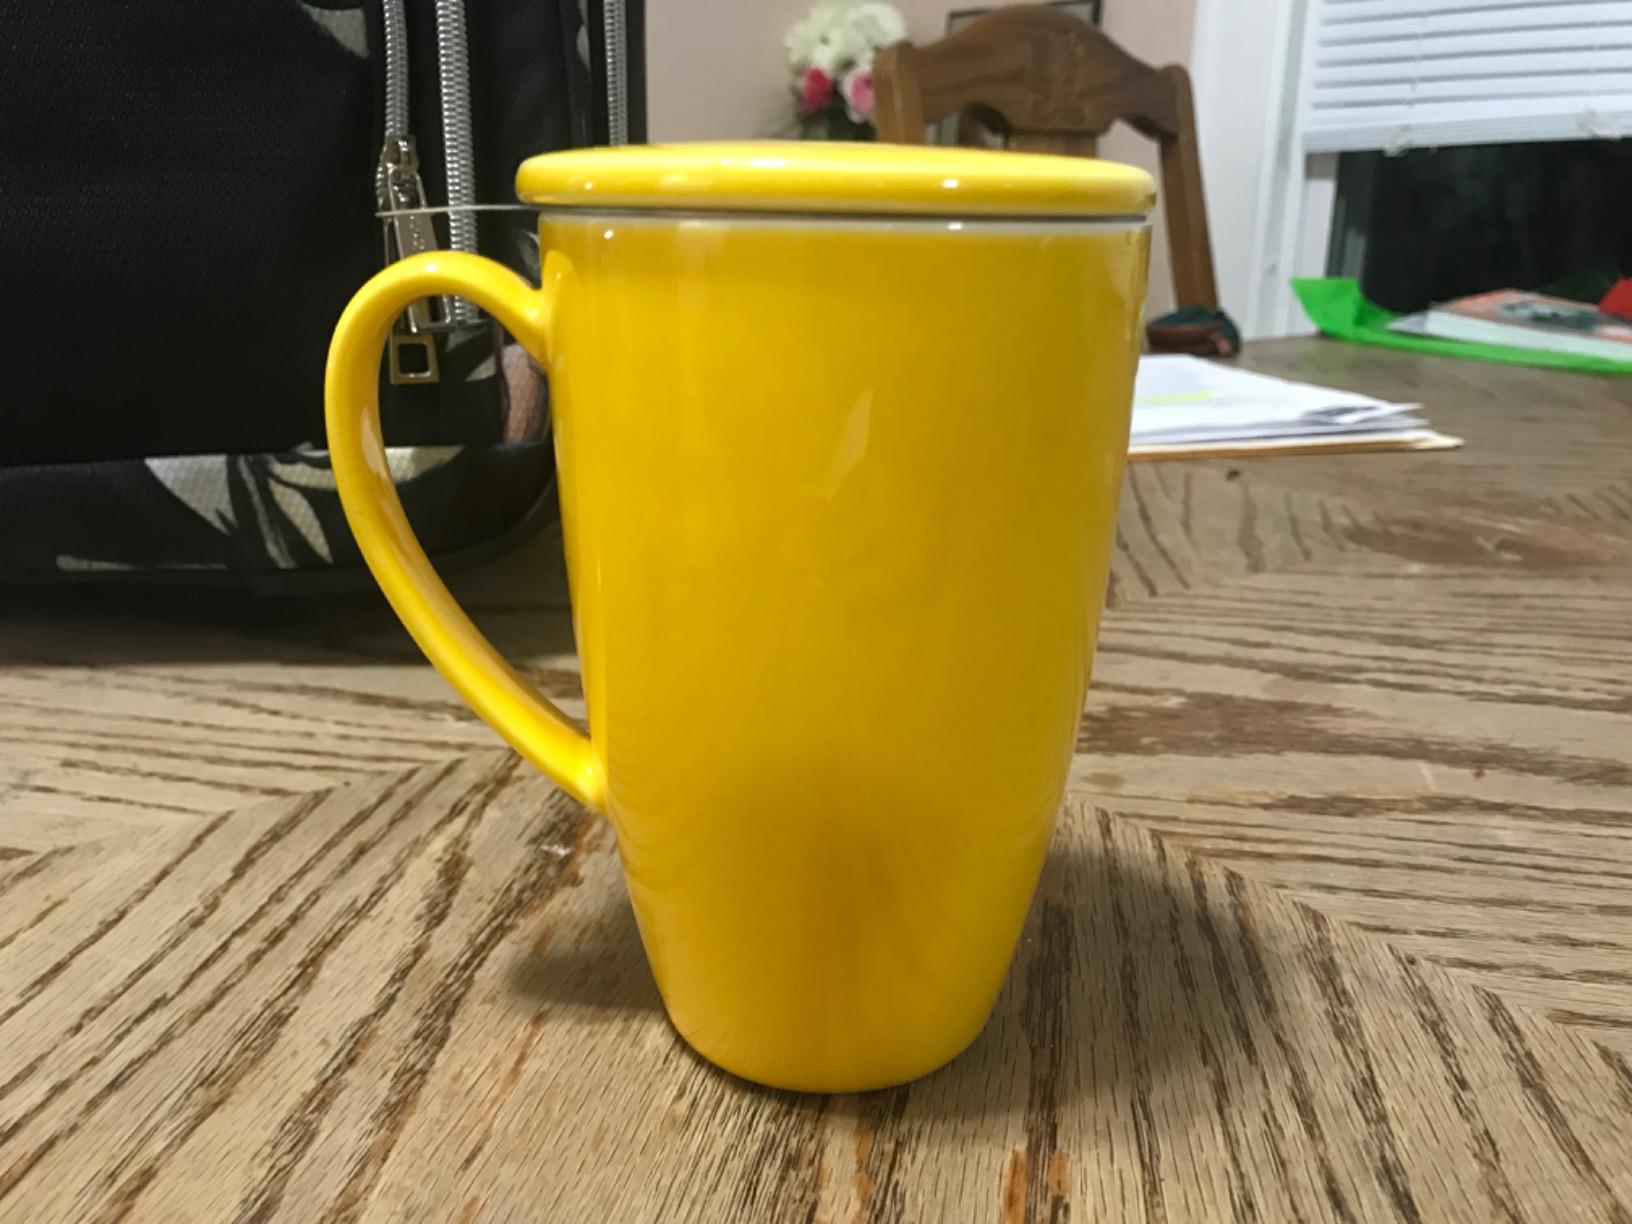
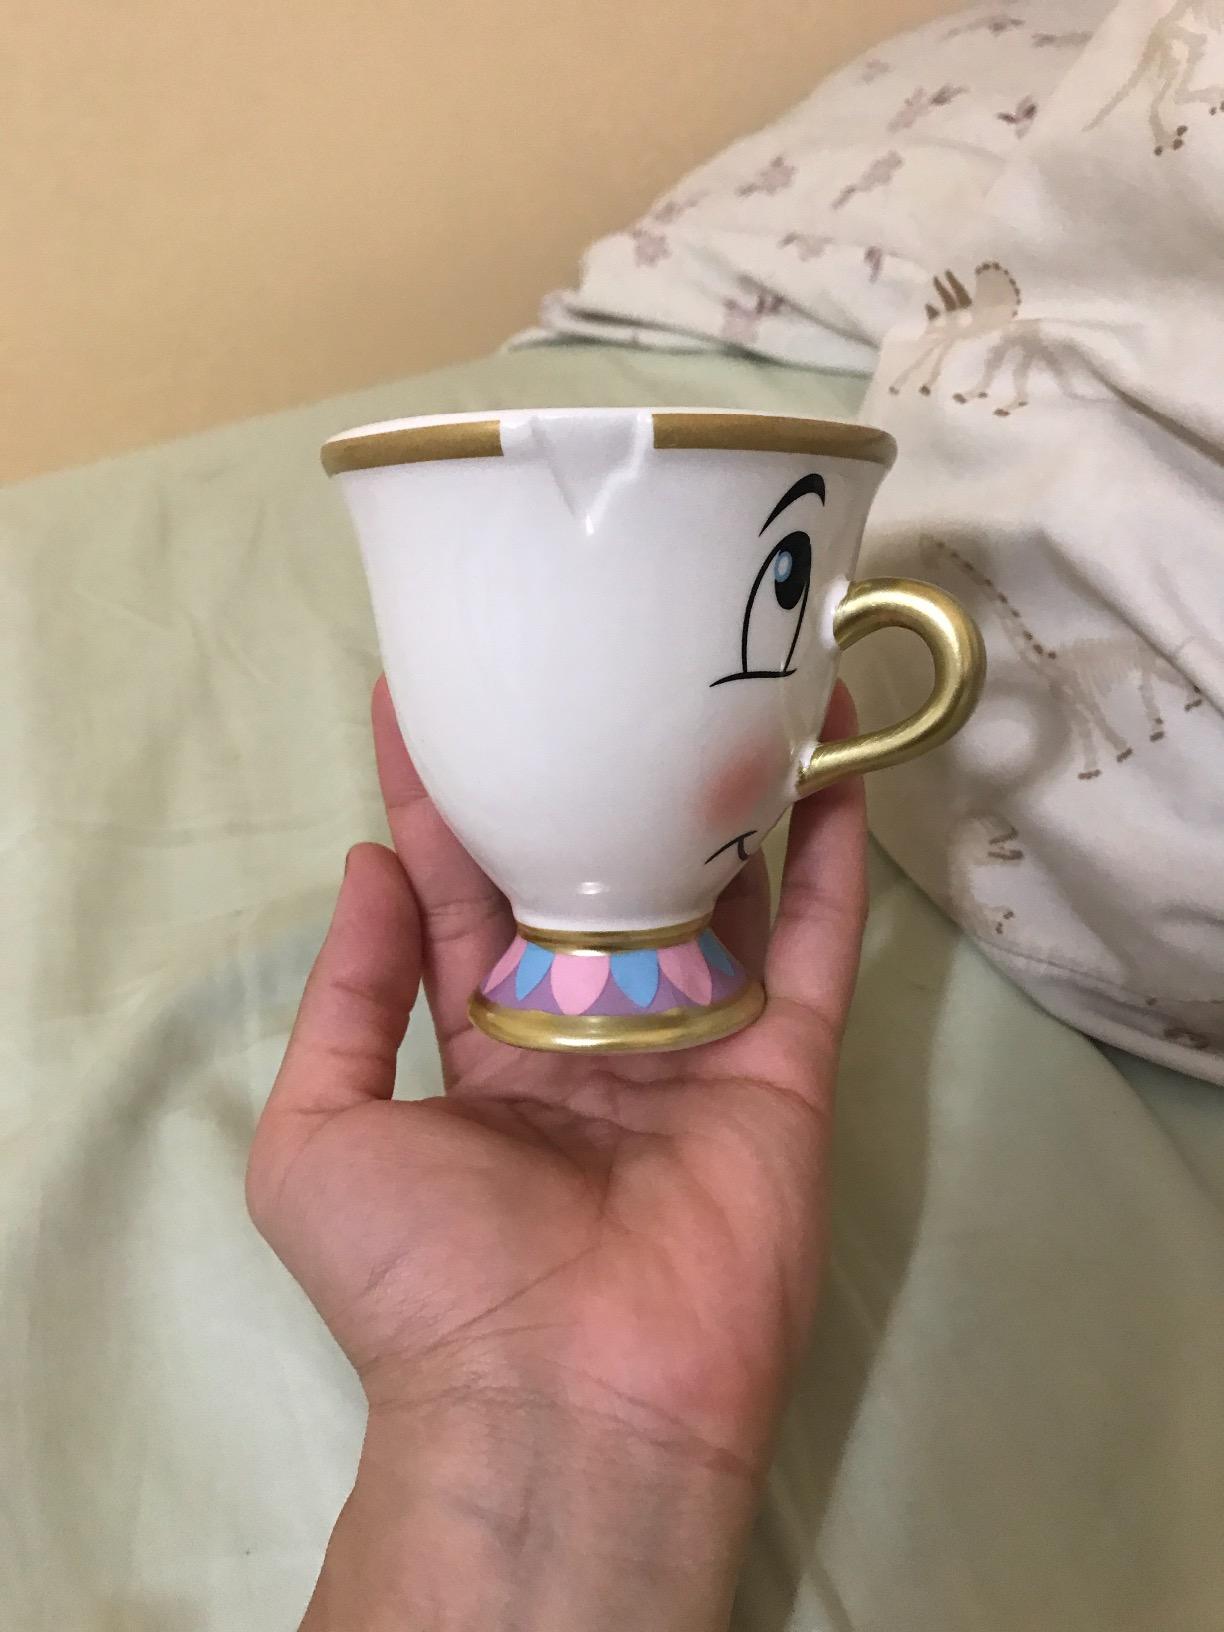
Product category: items_mug
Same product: no